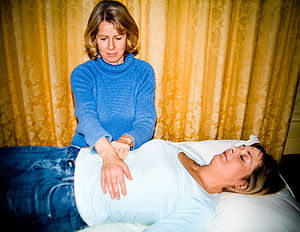
Reiki
Reiki kan praktiseres ved håndspålæggelse
Reiki, rei, som betyder ånd, og ki, som betyder energi, er en form for healing.